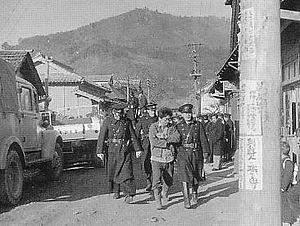
L'unité d'opération des villages de montagne est une organisation clandestine japonaise du début des années 1950 dirigée par le Parti communiste japonais et dont le but est de fomenter un soulèvement armé contre le gouvernement japonais et les autorités d'occupation américaines. Le groupe fait l'émulation des stratégies de Mao Zedong en installant sa base dans les villages ruraux, mais il échoue dans ses objectifs.